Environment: real
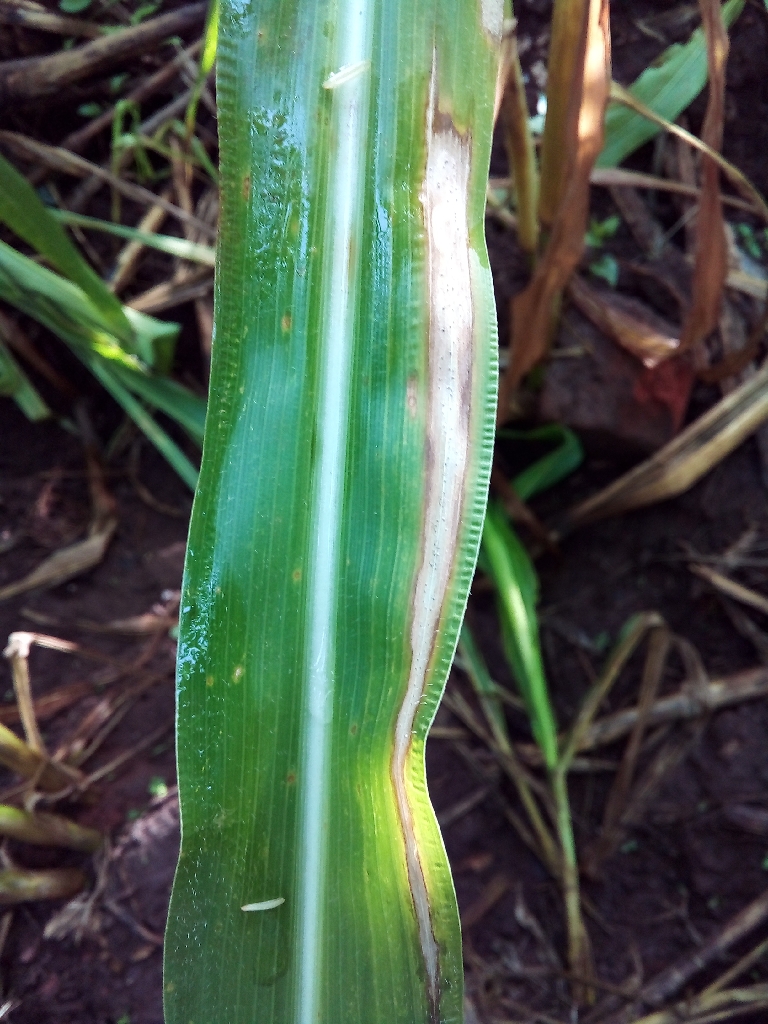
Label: northern_corn_leaf_blight